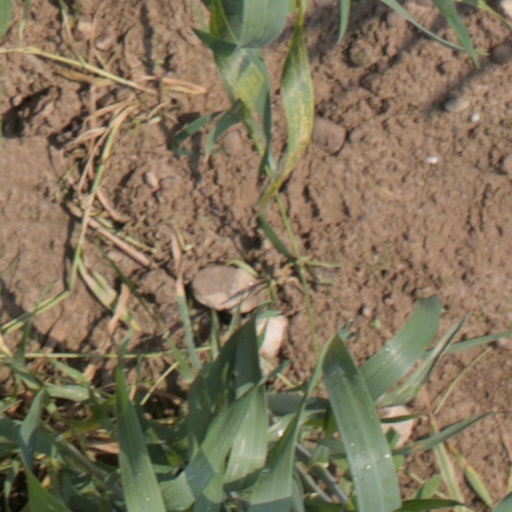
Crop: wheat